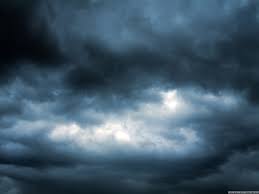
Weather: cloudy or overcast